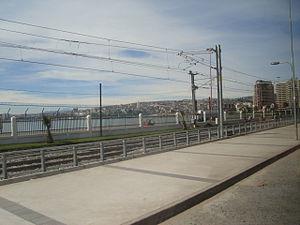
Valparaíso /balpaɾaˈiso/, ou Valparaiso en français, est un port et une ville du Chili, capitale de la région et de la province homonymes. Elle est le premier port et la deuxième ville du Chili. La ville forme avec les communes voisines la conurbation du Grand Valparaíso qui compte environ 1 million d'habitants. Le Grand Valparaiso comprend les communes de Quilpué, Viña del Mar, Villa Alemana et Concón.